Aquaman and the Lost Kingdom

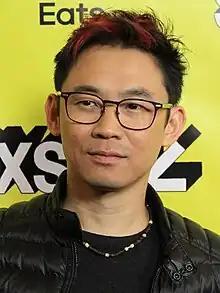
James Wan returned as director from the first film after choosing not to rush a sequel

During the production of "Aquaman" (2018), star Jason Momoa developed a story pitch for a sequel that he gave to Warner Bros. Pictures Group chairman Toby Emmerich and producer Peter Safran. In October 2018, before the film's release, Momoa said he would be more involved in the development of a potential sequel and expected filming to begin in 2019. Director James Wan said several storylines could spin out from "Aquaman", with that film introducing seven underwater kingdoms that had yet to be fully explored. Momoa and his producing partner Brian Mendoza wrote a 50-page treatment for the sequel, which Warner Bros. bought but did not entirely follow, and the actor was paid $15 million for his involvement. Emmerich had enough confidence in box office projections for the film by early December to begin discussing a sequel. By the end of January 2019, when "Aquaman" was set to become the highest-grossing film based on a single DC Comics character, Warner Bros. was in negotiations with Wan to oversee the development and writing of a sequel with the potential to return as director. Geoff Boucher of "Deadline Hollywood" noted that Wan had been very protective of sequels to his previous films "Insidious" (2010) and "The Conjuring" (2013), and was "deeply invested" in the worldbuilding of "Aquaman". Wan had previously compared the world of "Aquaman" to other fictional worlds such as Middle-earth, the "Star Wars" galaxy, and the Wizarding World.